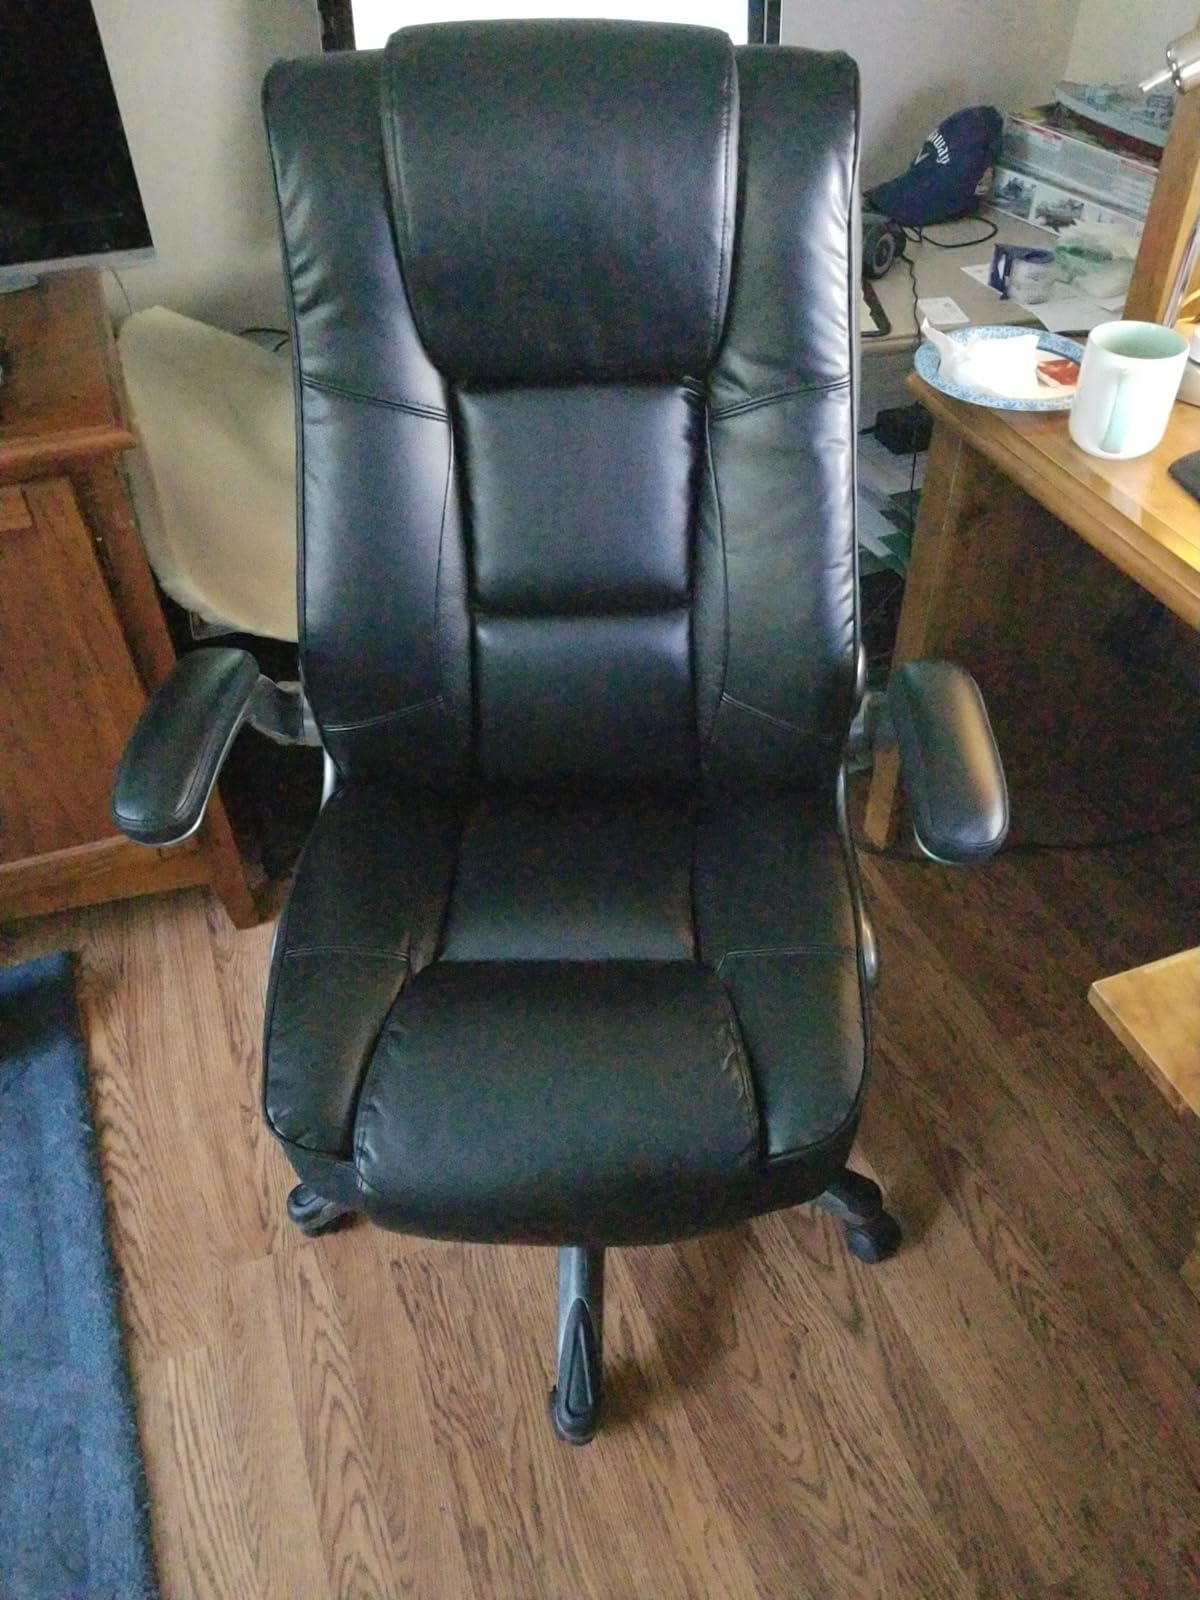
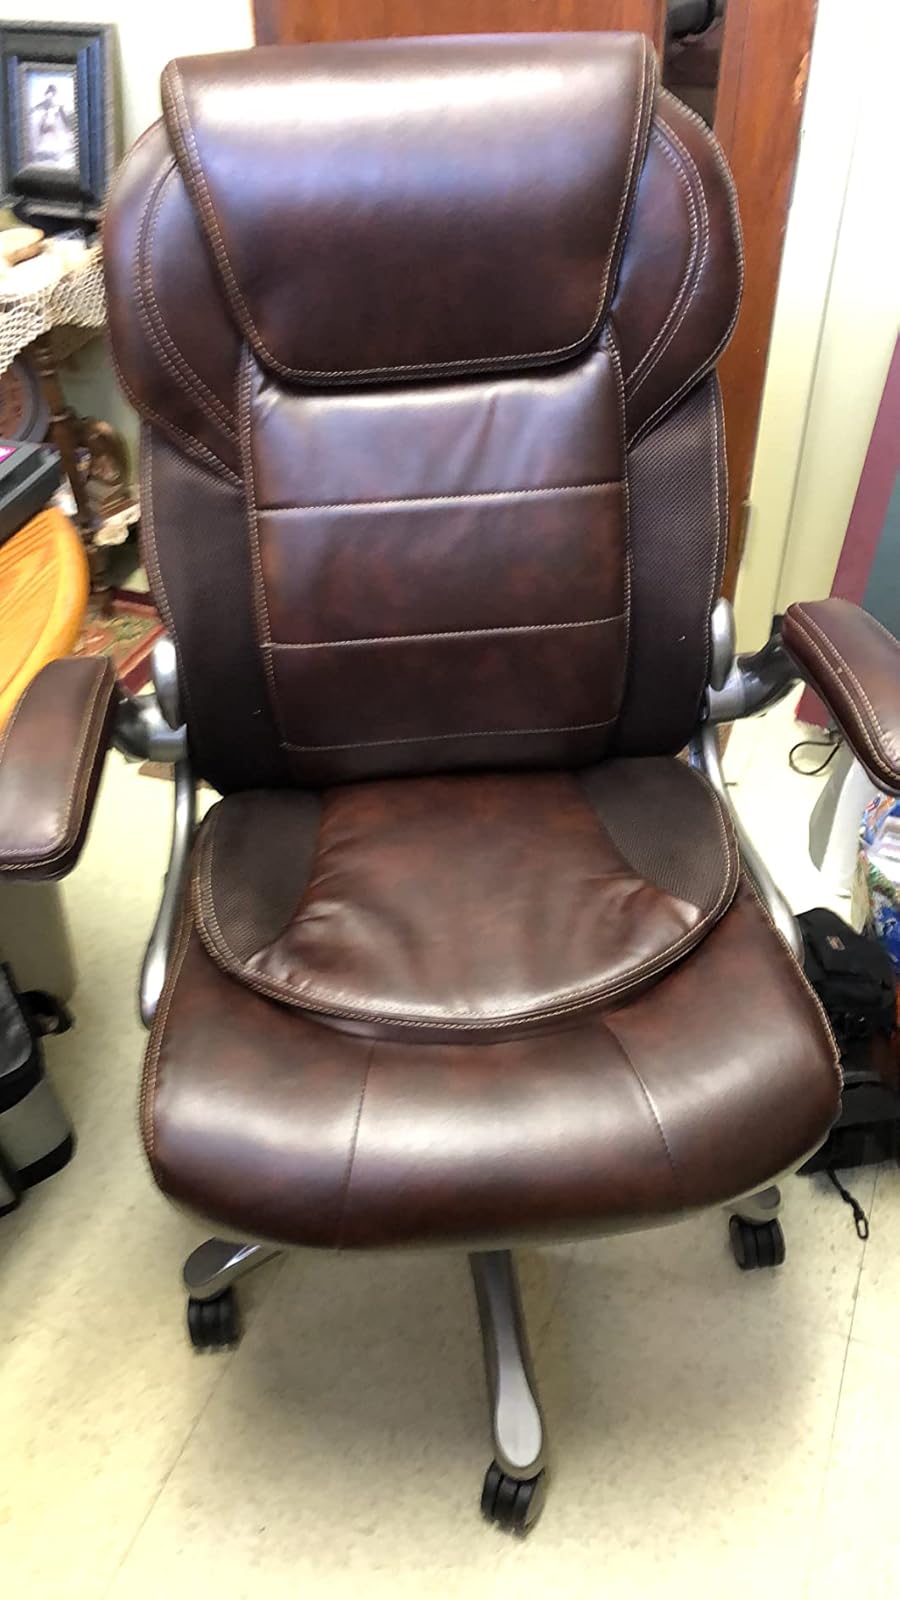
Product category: items_chair
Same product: no